Santiago de Compostela derailment

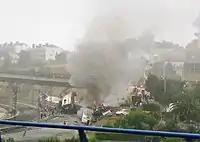
The aftermath shortly after the accident

The train was carrying 218 passengers at the time of the crash. Out of the 218 passengers, there were 79 fatalities (at one point reported as 80 due to a misidentification of some remains) and the remaining 139 were injured. Among the dead there were twelve foreigners. One of the victims was Spanish journalist Enrique Beotas. All four of the crew, including train's two drivers, were injured but survived.